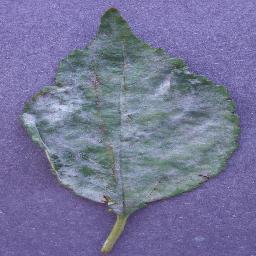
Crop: cherry
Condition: (including_sour)_powdery_mildew